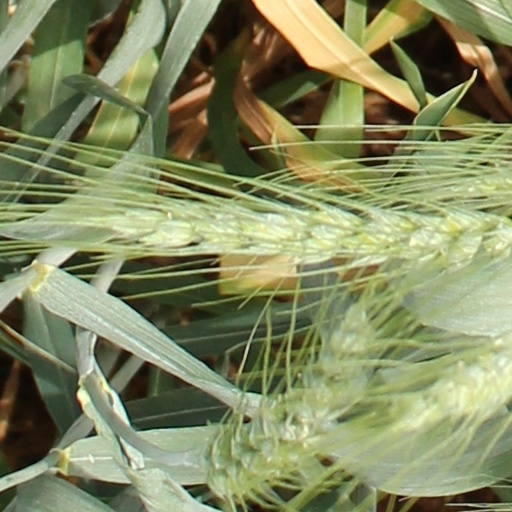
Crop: wheat